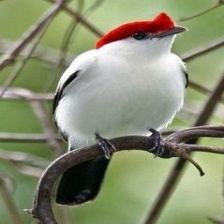
Species: ARARIPE MANAKIN
Scientific name: ANTILOPHIA BOKERMANNI